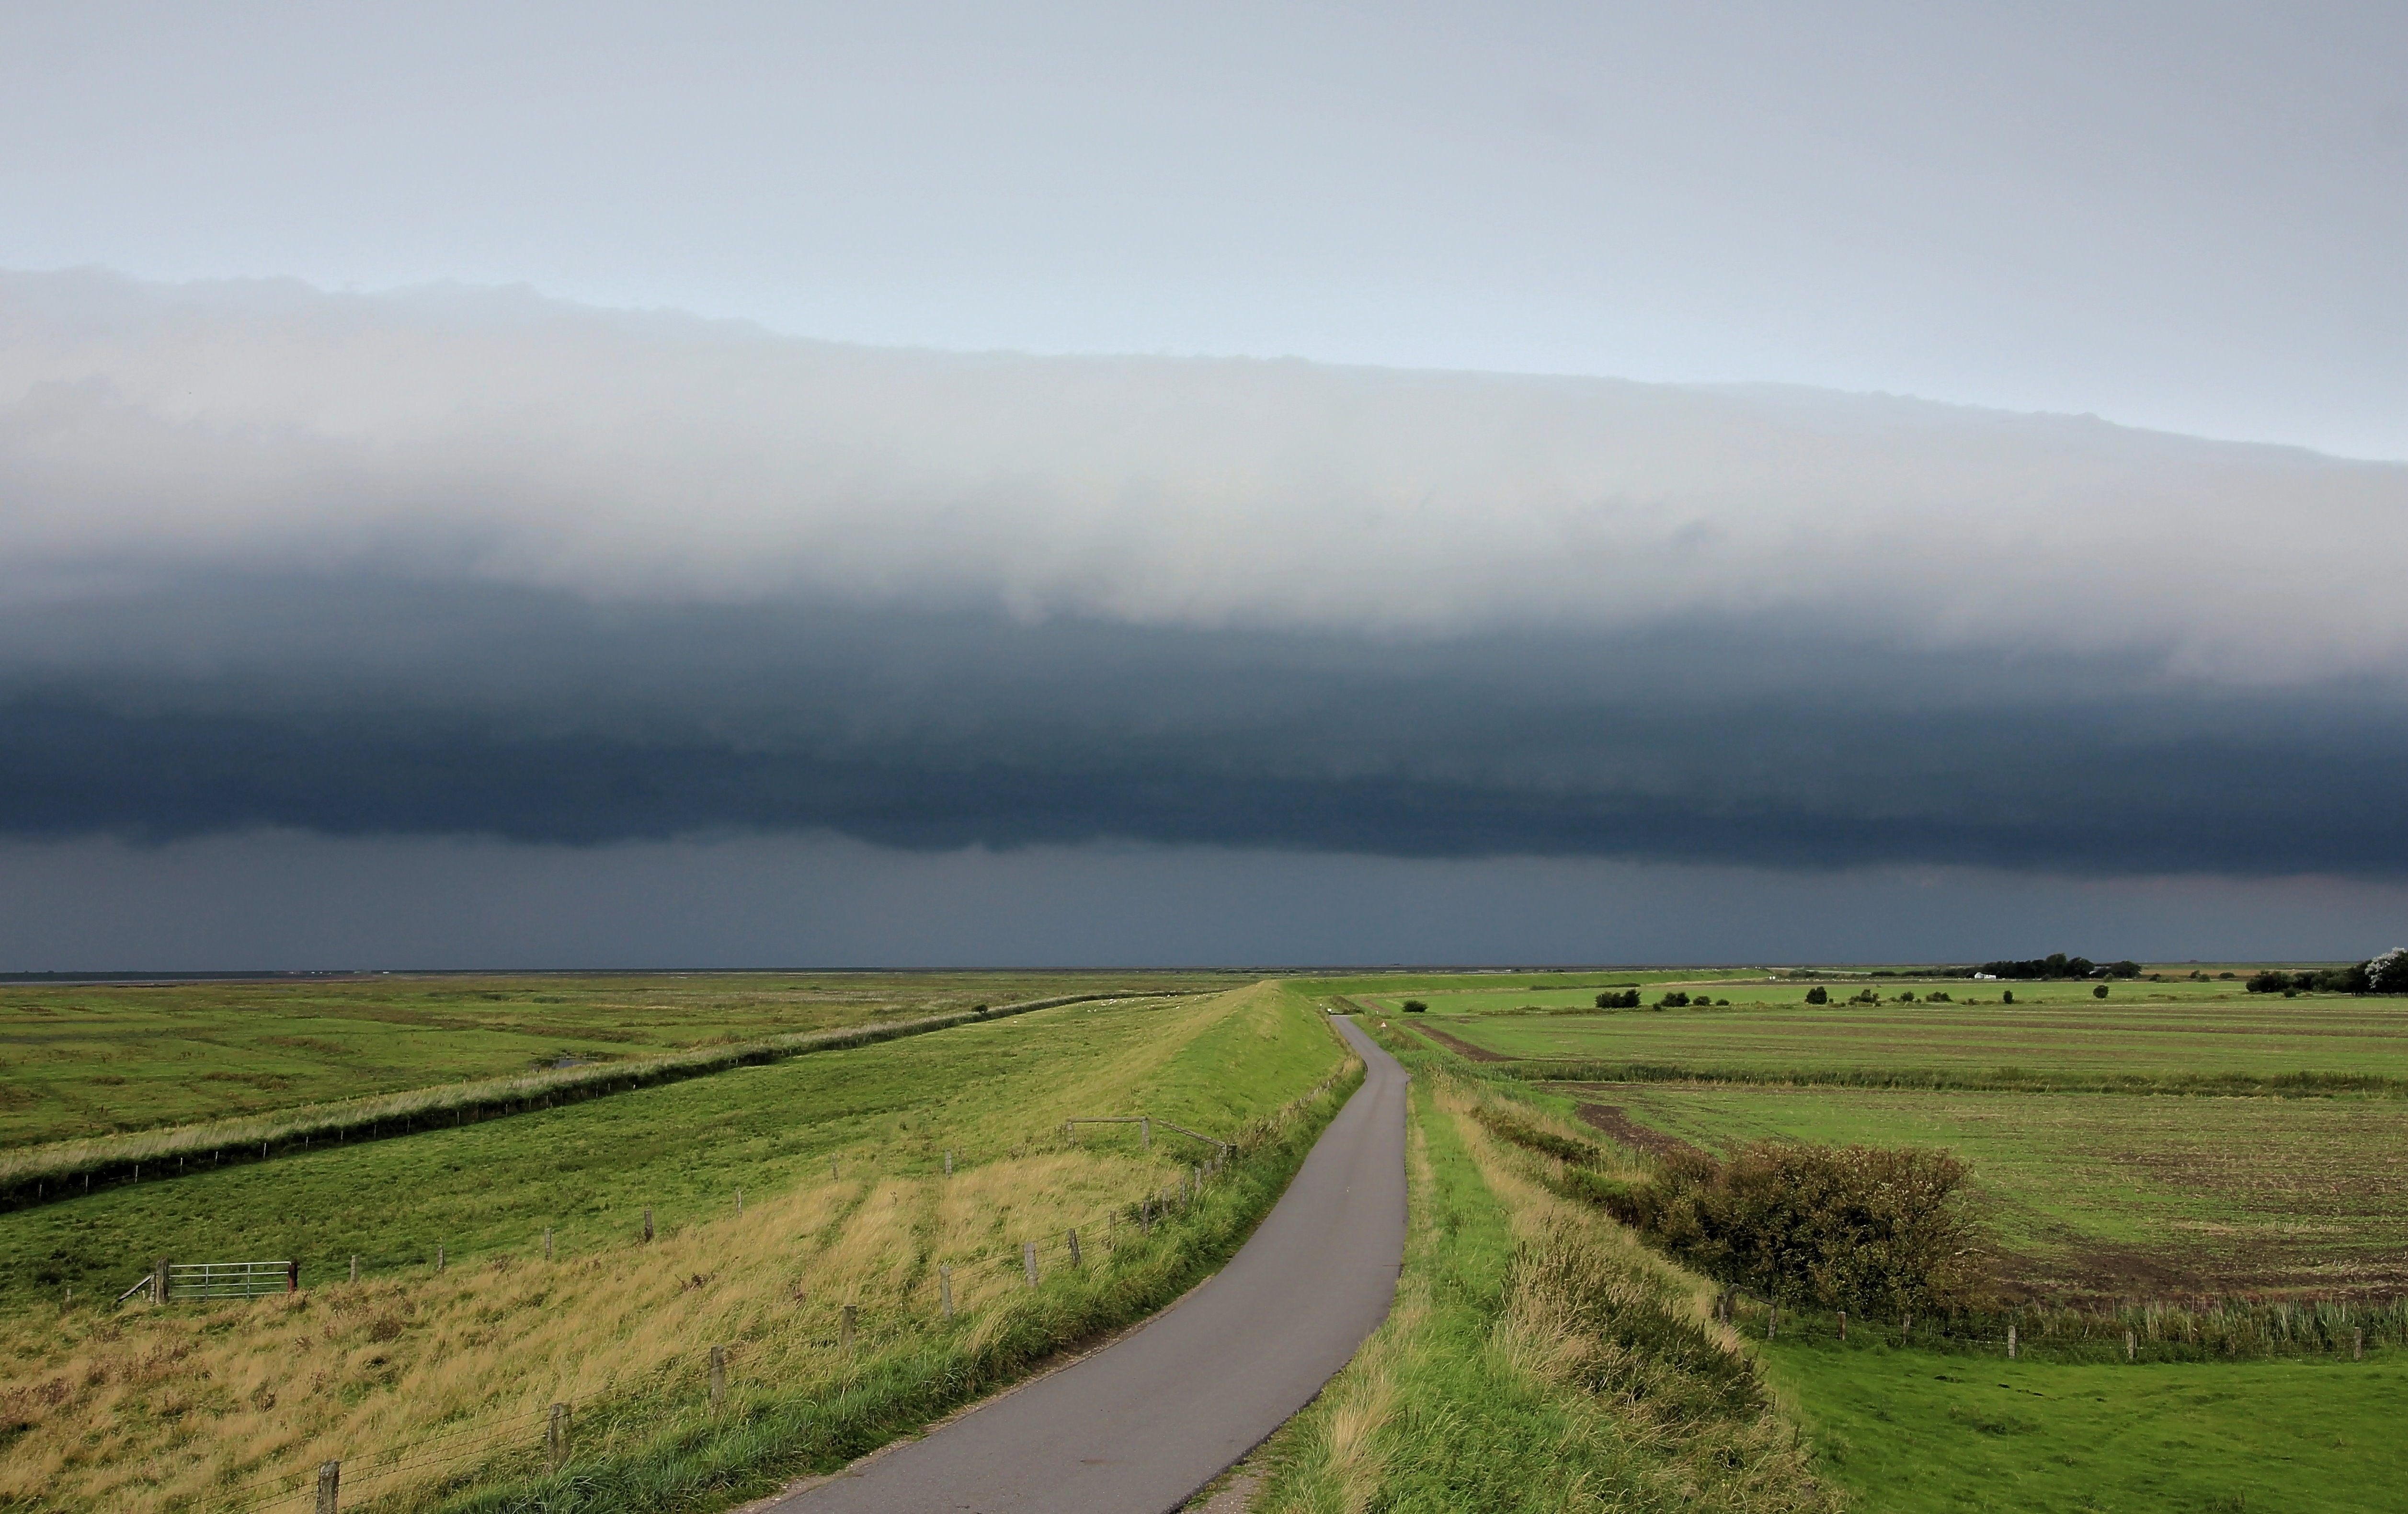
landscape, horizon, marsh, mountain, cloud, sky, road, mist, field, meadow, prairie, morning, hill, highway, dark, weather, storm, reservoir, agriculture, highland, plain, grassland, wetland, plateau, habitat, ecosystem, forward, dark clouds, thundercloud, steppe, rural area, threatening, storm front, cloud front, natural environment, atmospheric phenomenon